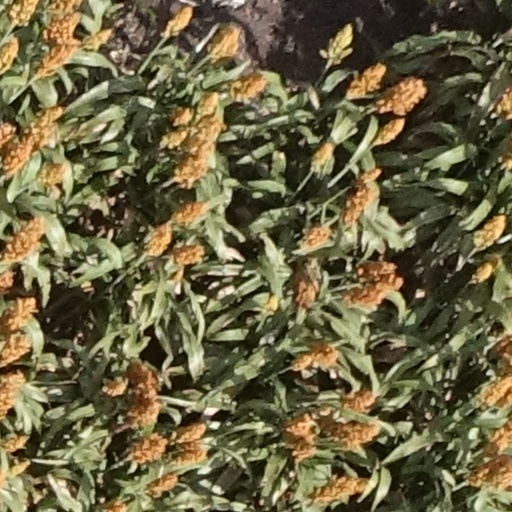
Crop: sorghum